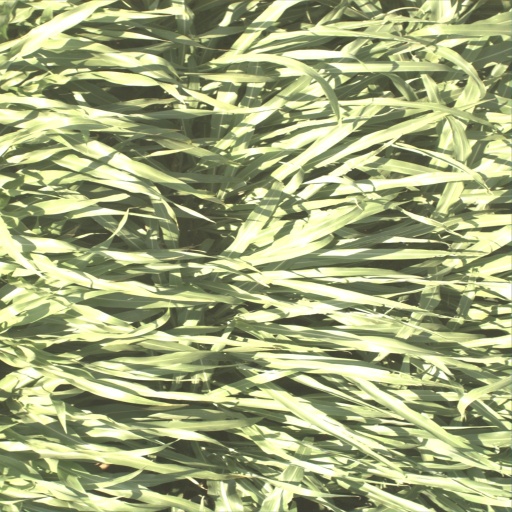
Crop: sorghum